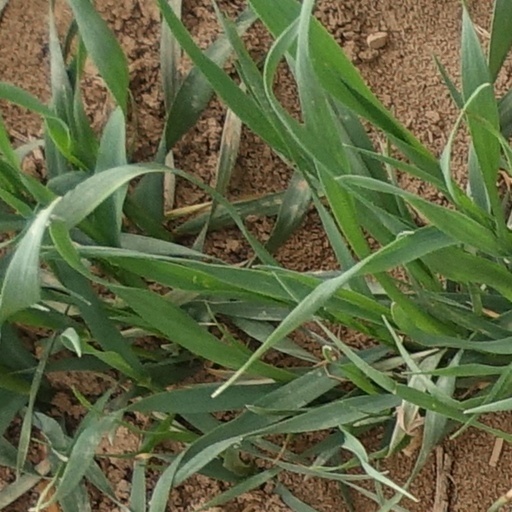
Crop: wheat